Lion Semić

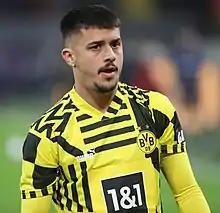
Semić in 2022

Lion Semić (born 13 September 2003) is a German professional footballer who plays as a right-back for club VfL Osnabrück.